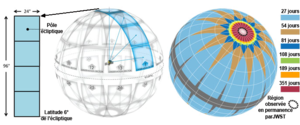
Régions de l'espace observée par le télescope TESS et durée de ces observations
Le Transiting Exoplanet Survey Satellite, plus connu par son acronyme TESS, est un petit télescope spatial consacré à la recherche d'exoplanètes lancé le 18 avril 2018. TESS a pour principal objectif de recenser de manière systématique les exoplanètes proches et de détecter plusieurs dizaines de planètes telluriques gravitant dans la zone habitable d'étoiles à la fois brillantes et proches.